George Bond Howes

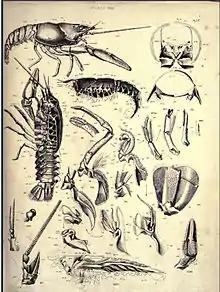

Thomas George Bond Howes, FRS (7 September 1853 Newington, London - 4 February 1905 Chiswick) was an English zoologist.